Biogenesis (The X-Files)

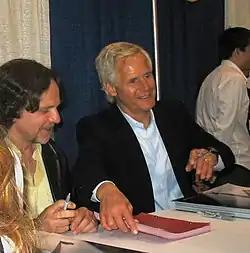

"Biogenesis" started a new branch of the show's mythology, questioning the origin of human life. Series creator Chris Carter, who had been interested in the possibility of extraterrestrial involvement in great extinctions that had happened millions of years ago, claimed that early in the show he had met with a man who was one of the people responsible for leading the project of mapping the human genome, which interested him enough to tie it into the show's alien mythology. The scientific basis for extraterrestrials was an attempt by the writers to have Mulder and Scully's divergent beliefs come together, which was furthered in the later seasons of the show. Frank Spotnitz claimed that the ideas used in this episode had been discussed between him and Carter for a few years and had become easier to bring up after wrapping up much of the conspiracy in the sixth-season episodes "Two Fathers" and "One Son". Carter eventually developed the script in Vancouver, British Columbia, Canada while working on the pilot for his series "Harsh Realm" and sent copies to the production crew via fax.